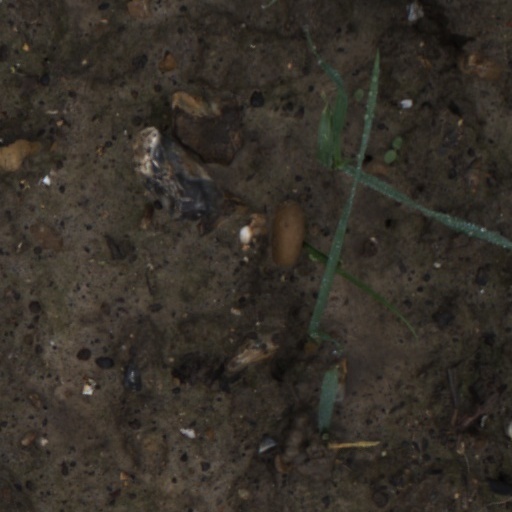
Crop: wheat